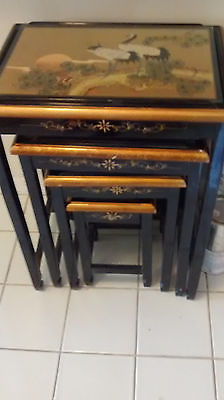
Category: table